European Canadians

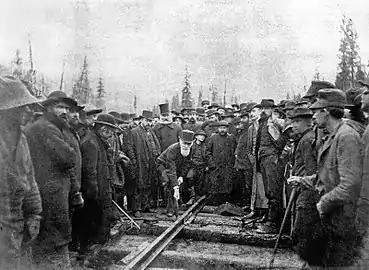
Scottish-Canadian Lord Strathcona drives the last spike of the Canadian Pacific Railway at Craigellachie, November 7, 1885.

After the fall of New France to the British in 1759, a colonial governing class established itself in Quebec City. Larger numbers of English-speaking settlers arrived in the Eastern Townships and Montreal after the American Revolution.